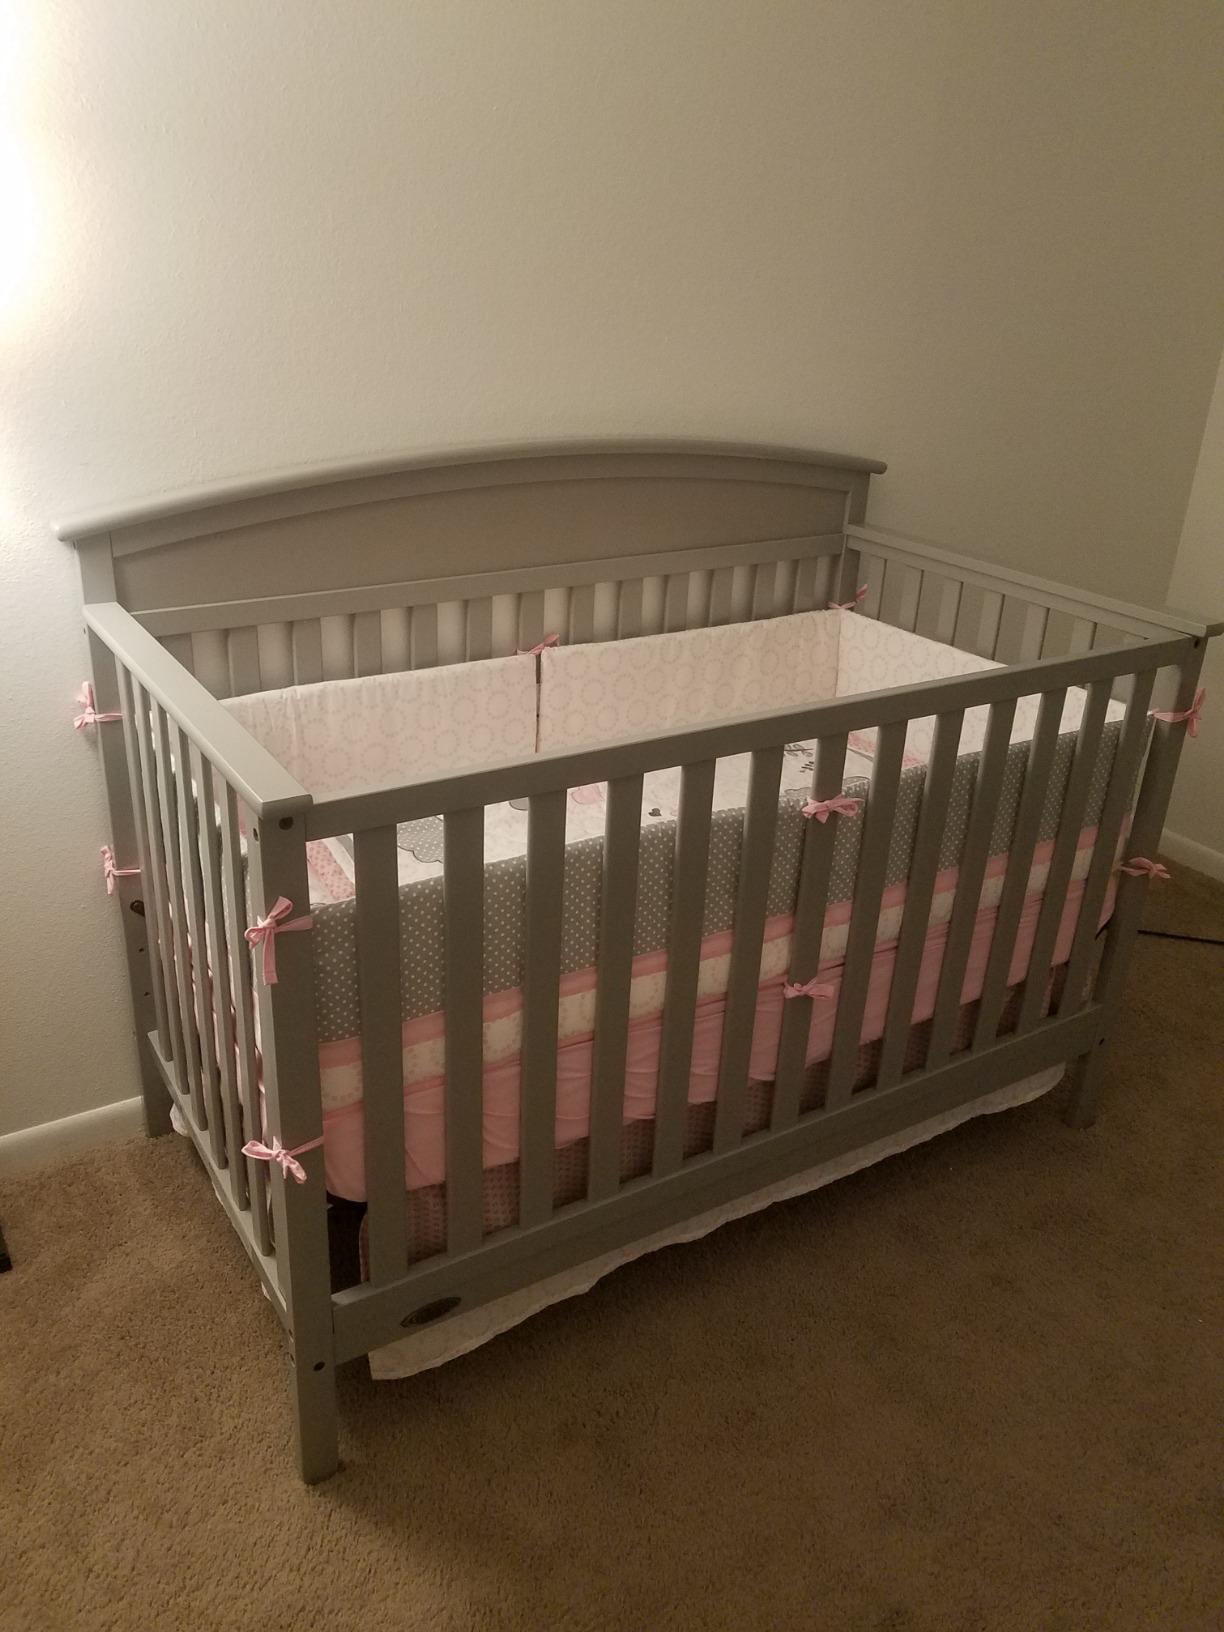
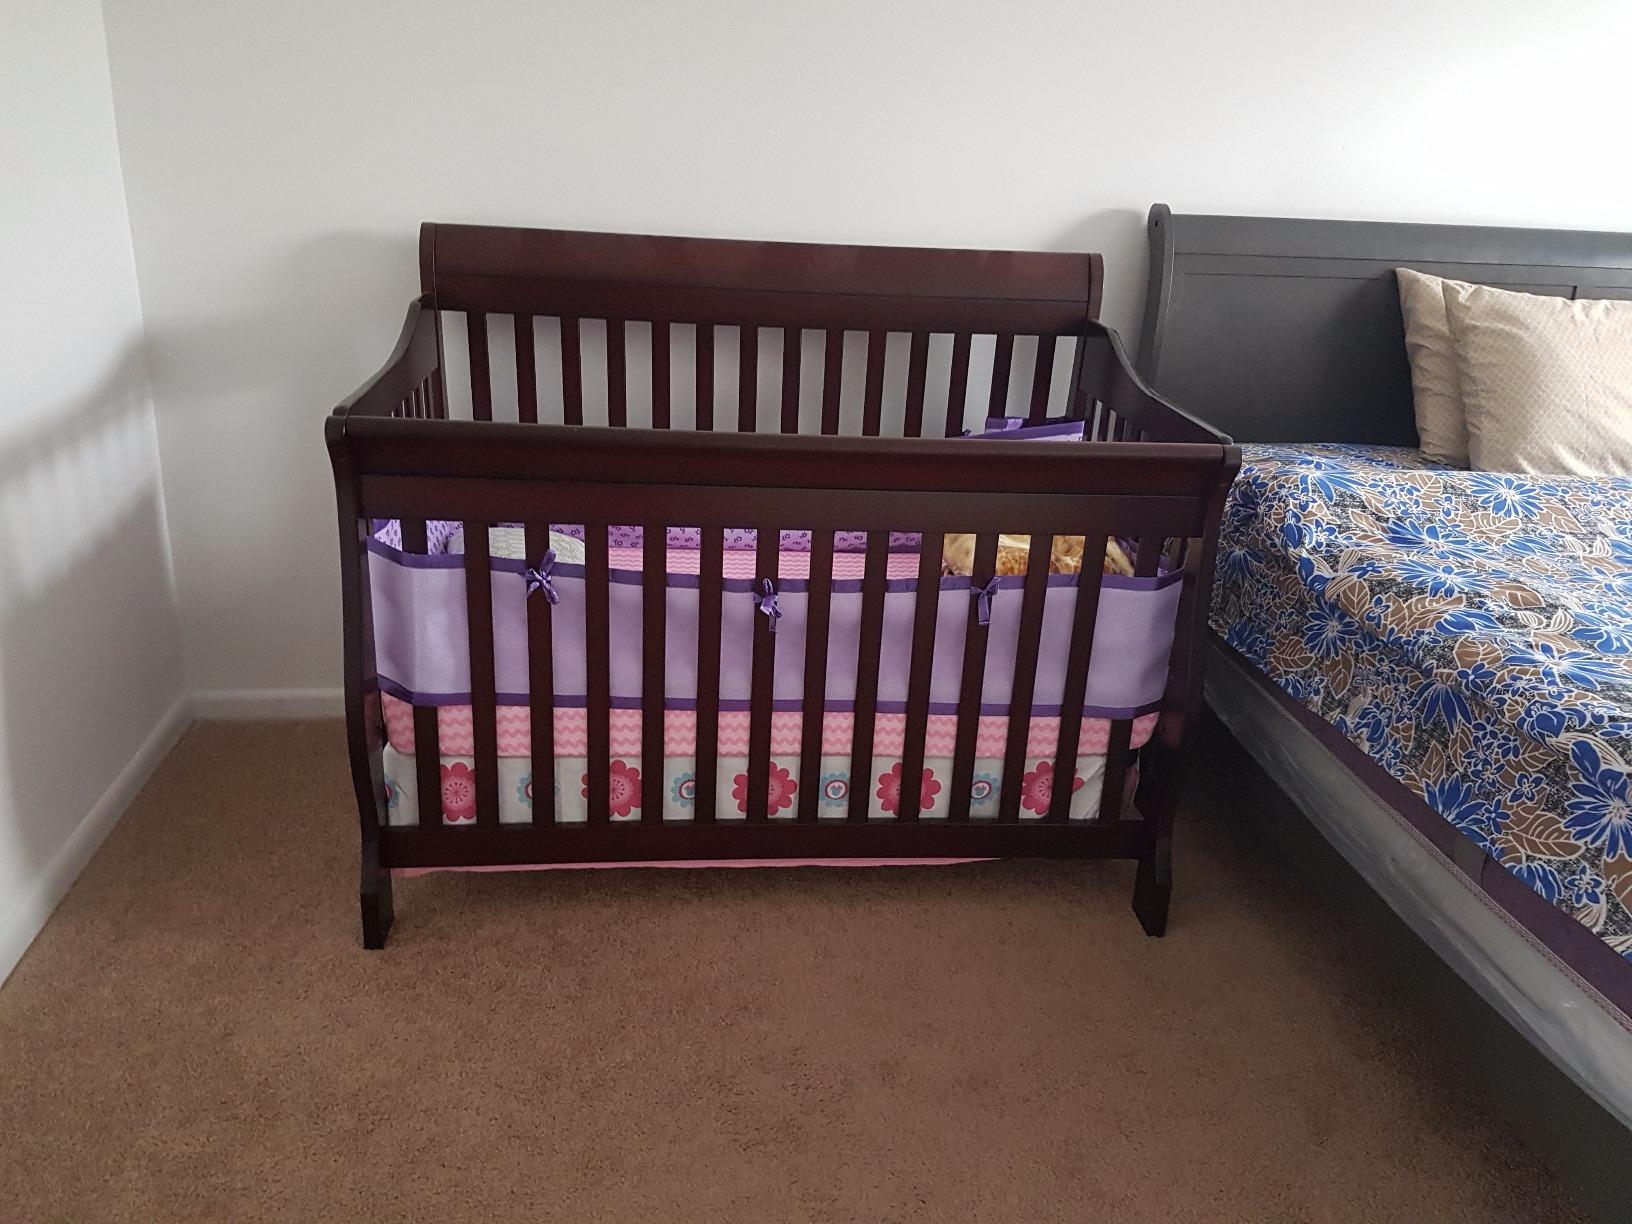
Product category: products_crib
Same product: no